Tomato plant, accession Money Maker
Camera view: bottom (45 deg); turntable rotation: 270 degrees
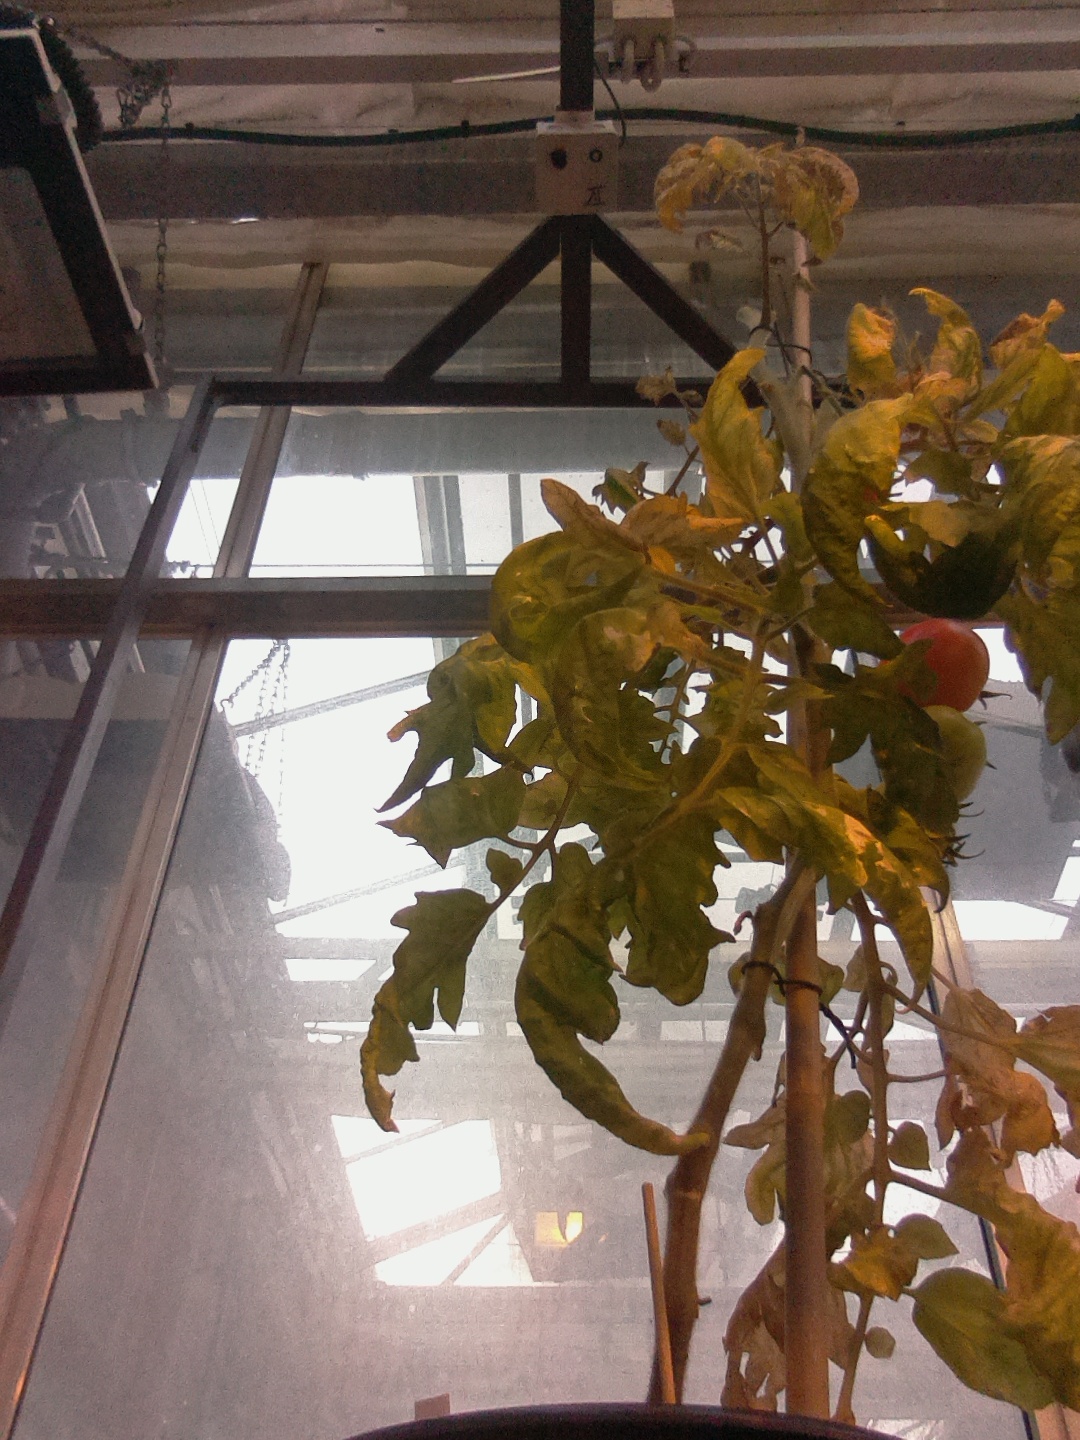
BBCH growth stage 83: 30%-40% of fruits show typical fully ripe color